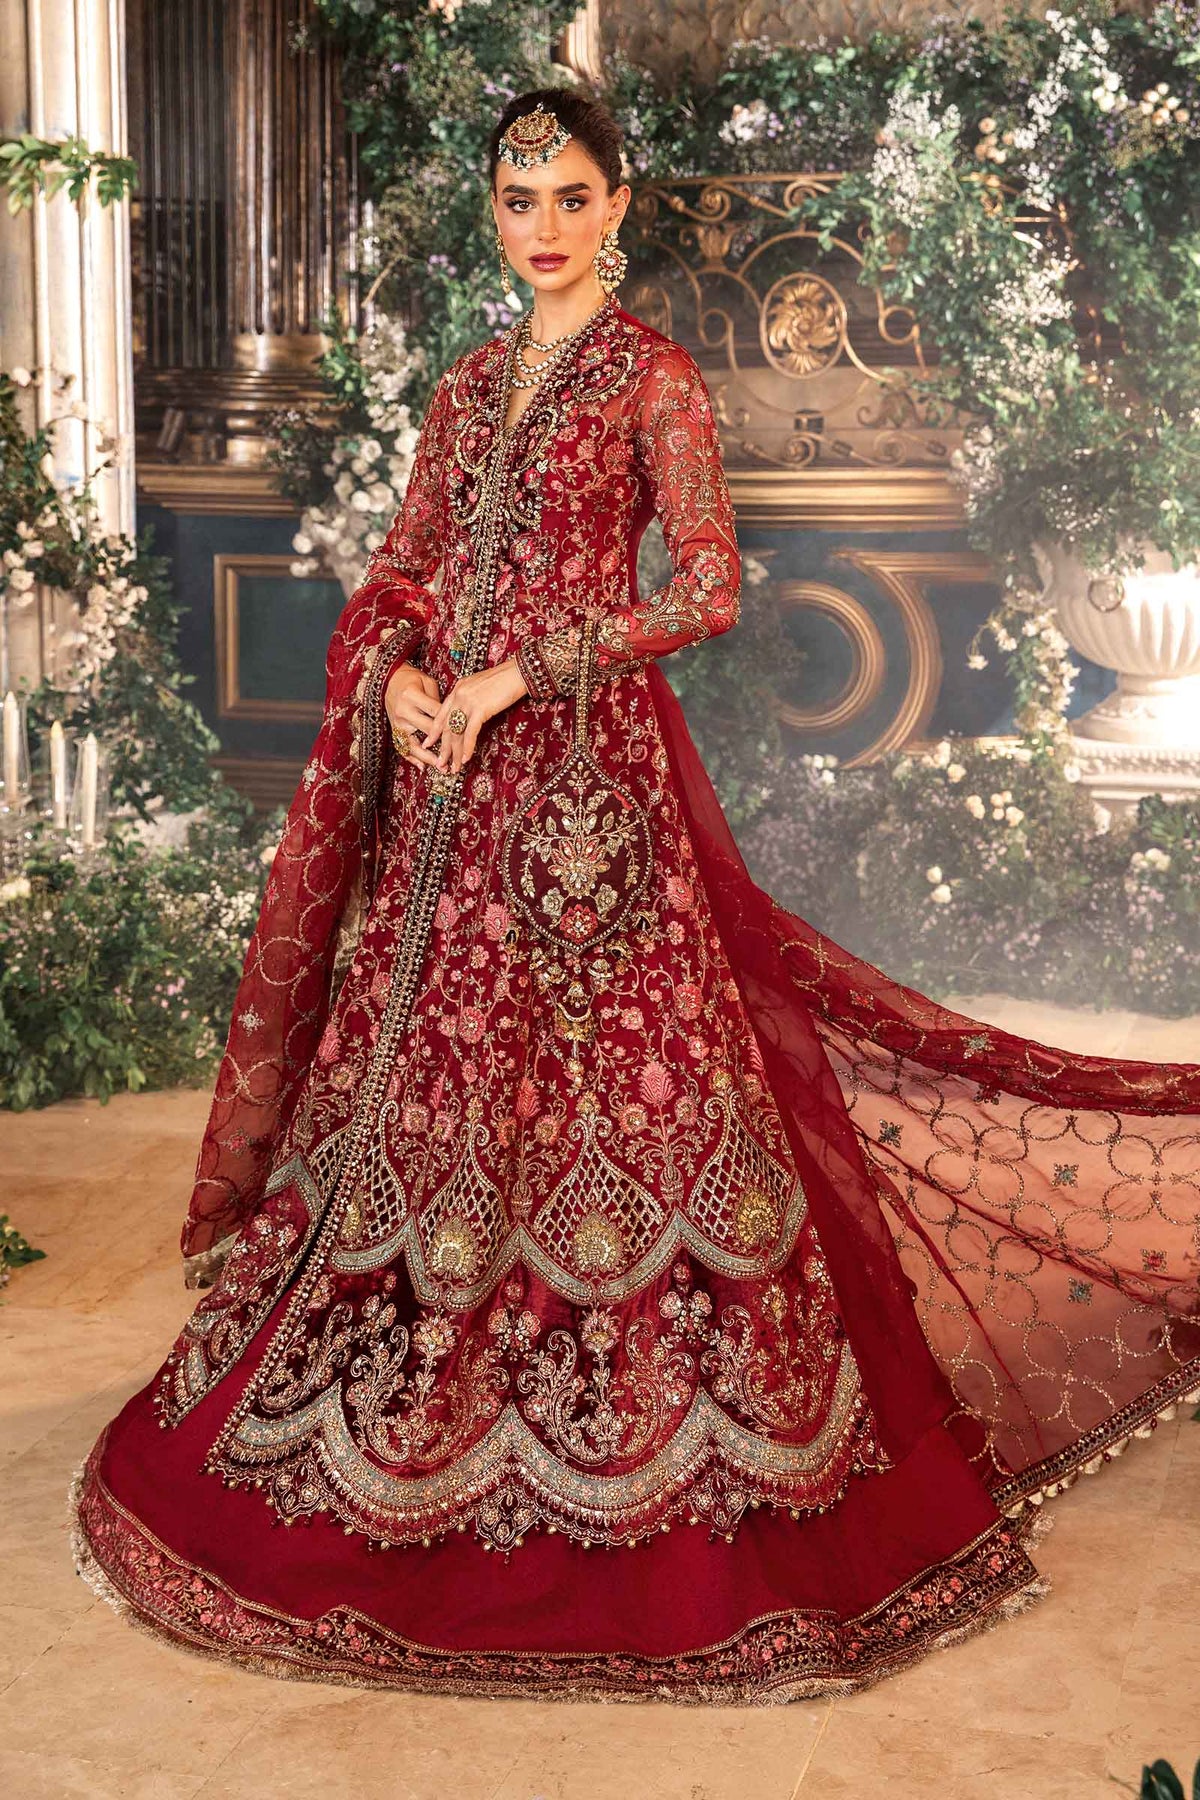
burgundy embroidered net lehenga gown